Dayton Flyers men's basketball

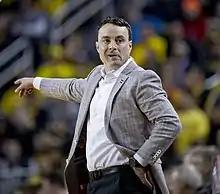
Archie Miller

The Dayton Flyers turned to Arizona assistant Archie Miller in 2011 to lead the program. Miller's first team won the 2011 Old Spice Classic, shocked No. 16-ranked Alabama and reached the 2012 NIT as a No. 2 seed, but would lose in the first round.